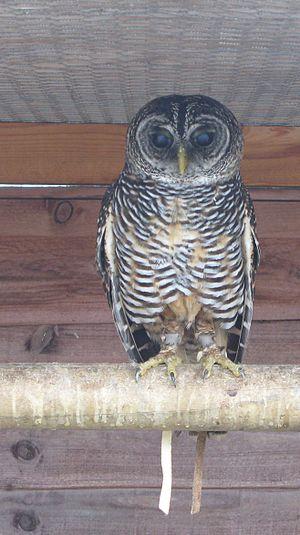
La Chouette masquée est une espèce d'oiseaux de la famille des Strigidae.